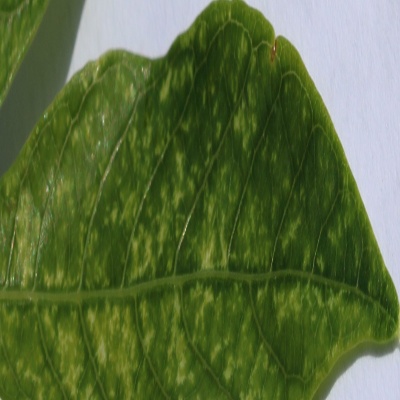
Crop: Cassava
Condition: green mite